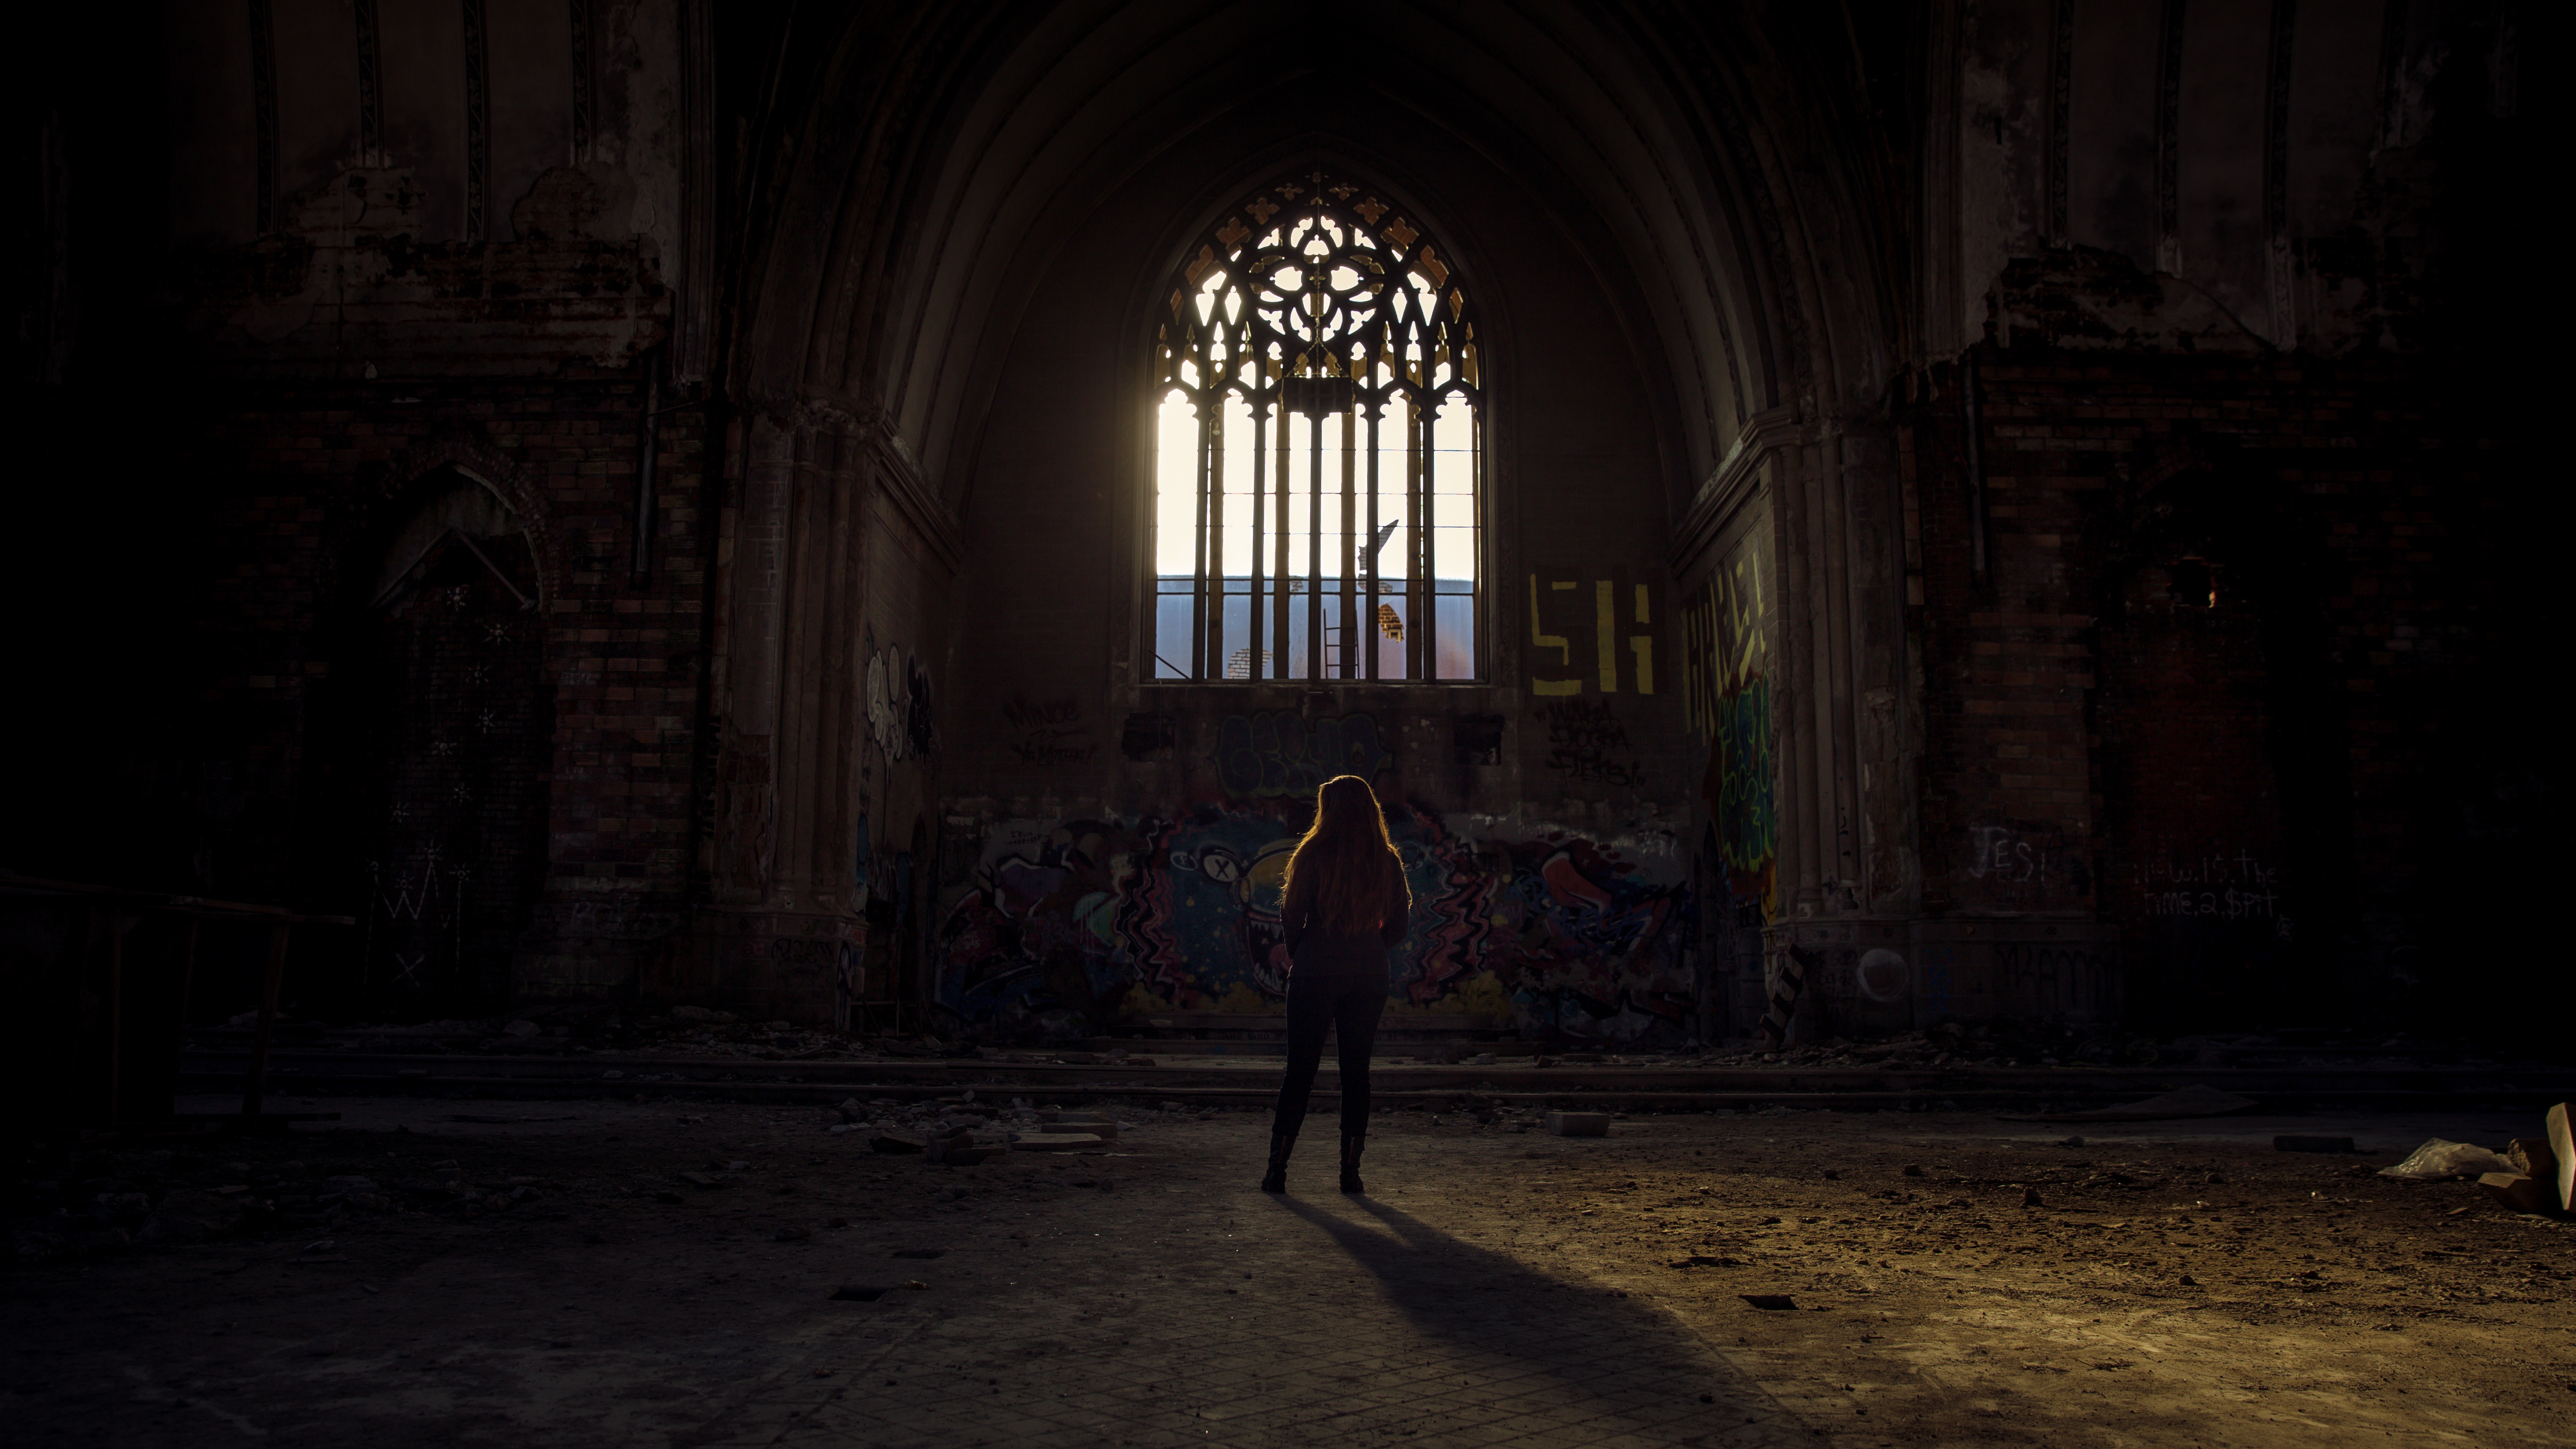
light, night, sunlight, darkness, cathedral, place of worship, temple, symmetry, screenshot, ancient history